White Barrow

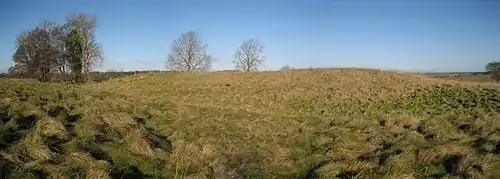
White Barrow

White Barrow is a large Neolithic long barrow just below the crest of Copehill Down on Salisbury Plain, just south of the village of Tilshead in Wiltshire, England. It is a scheduled monument, and the first ancient monument to be purchased by the National Trust.